European Climate Assessment and Dataset

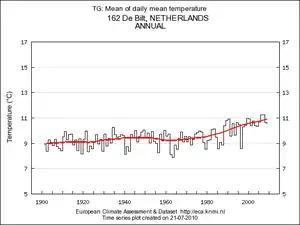
Annual time series of the mean temperature at station De Bilt, The Netherlands.

, the European Climate Assessment and Dataset contains 13472 series of observations at 3314 meteorological stations provided by 56 participants from 61 different countries and is constantly expanding. These participants contribute daily, quality controlled data from (a subset) of their national meteorological station networks. In order to ensure that each station's time series are as complete as possible, the database contains an automated update procedure that relies on daily data from SYNOP (surface synoptic observations) messages that are distributed in near real-time over the Global Telecommunication System (GTS). Any gaps in data are infilled with observations from nearby stations, provided they are within a distance radius and within a height range of less than . These series are referred to as blended series and are used for calculating the ECA&D indices of extremes (see below) and are also used in the E–OBS daily gridded observational dataset (see below).